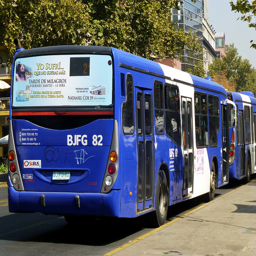
A long blue city bus parked at a bus stop next to a tall building.
There are two buses parked on a sidewalk
Two blue buses are parked alongside the road.
Two city buses parked behind one another on the street
There are city buses parked along side of the curb of the street